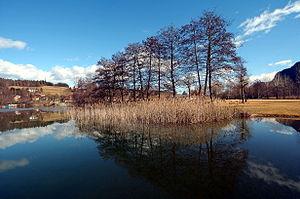
Cet article recense les sites inscrits au patrimoine mondial en Slovénie.
Cet article recense les sites inscrits au patrimoine mondial en Autriche.
Cet article recense les sites inscrits au patrimoine mondial en Suisse.